Moselle's 6th constituency

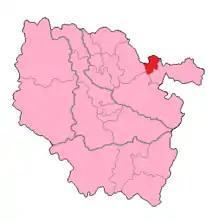
Moselle's 6th Constituency shown within Lorraine

The 6th constituency of Moselle is one of the nine legislative constituencies in the Moselle "département" (Lorraine).